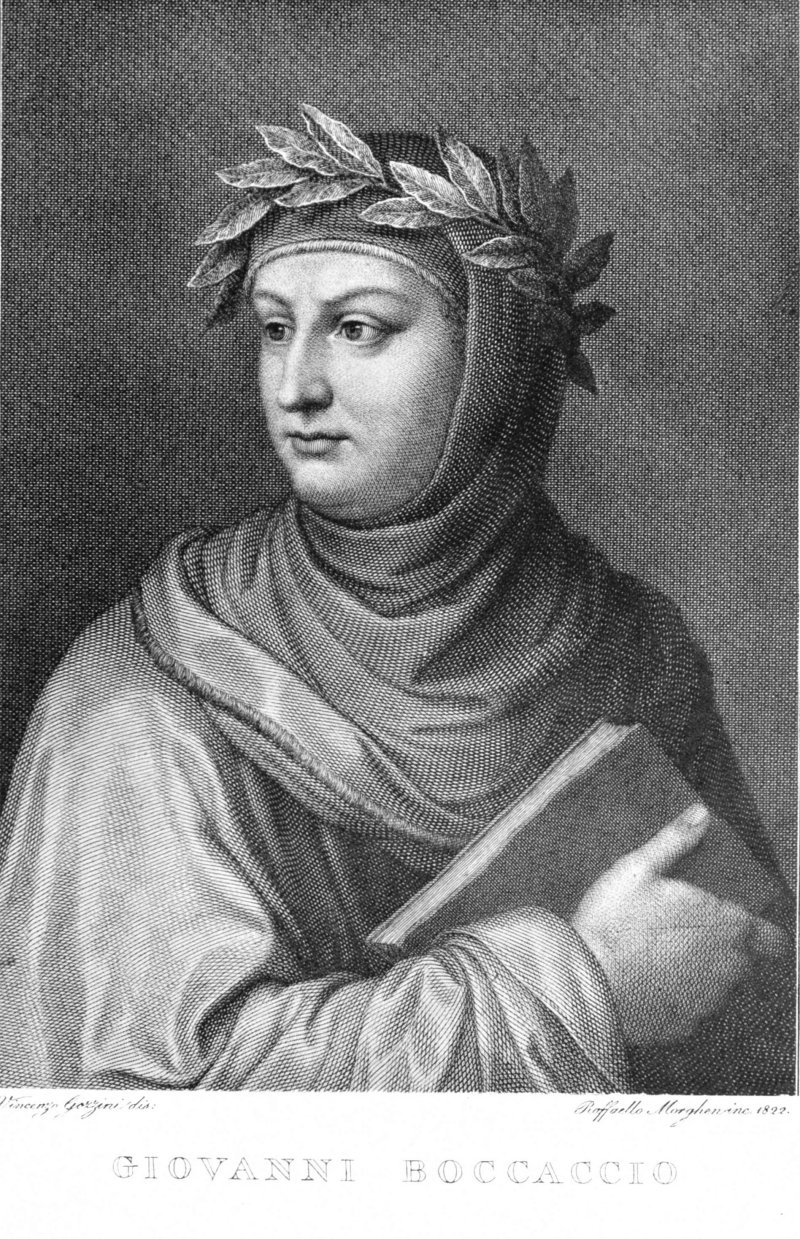
โจวันนี บอกกัชโช

โจวันนี บอกกัชโช () (ค.ศ. 1313 – 21 ธันวาคม ค.ศ. 1375)Bartlett, Kenneth R. (1992). The Civilization of the Italian Renaissance. Toronto: D.C. Heath and Company. ISBN 0-669-20900-7 (Paperback). Page 43-44. เป็นนักเขียน กวี และนักมนุษยนิยมสมัยฟื้นฟูศิลปวิทยาชาวอิตาลี ผู้เป็นนักประพันธ์งานสำคัญหลายชิ้นที่รวมทั้ง “ตำนานสิบราตรี” (Decameron) และ “On Famous Women”
รายละเอียดเกี่ยวกับการกำเนิดของบอกกัชโชไม่เป็นที่ทราบกันเท่าใดนัก บางหลักฐานก็ว่าเกิดที่ปารีส จากแม่ที่เป็นชาวปารีสBartlett, Kenneth R. (1992). The Civilization of the Italian Renaissance. Toronto: D.C. Heath and Company. ISBN 0-669-20900-7 (Paperback). Page 43. แต่บ้างก็ว่าเป็นเรื่องเล่าขานเพื่อสร้างความโรแมนติกโดยนักชีวประวัติสมัยโบราณ ฉะนั้นอาจจะเป็นได้ว่าบอกกัชโชอาจจะเกิดที่เชอร์ทาลโดในทัสเคนีซึ่งเป็นเมืองของบิดา บอกกัชโชเป็นบุตรของพ่อค้าชาวฟลอเรนซ์กับสตรีไม่ทราบนามซึ่งอาจจะเกือบเป็นที่แน่นอนว่าเป็นลูกนอกสมรส
== อ้างอิง ==
หมวดหมู่:นักเขียนชาวอิตาลี
หมวดหมู่:กวีชาวอิตาลี
หมวดหมู่:บุคคลจากฟลอเรนซ์
หมวดหมู่:เสียชีวิตจากภาวะบวมน้ำ